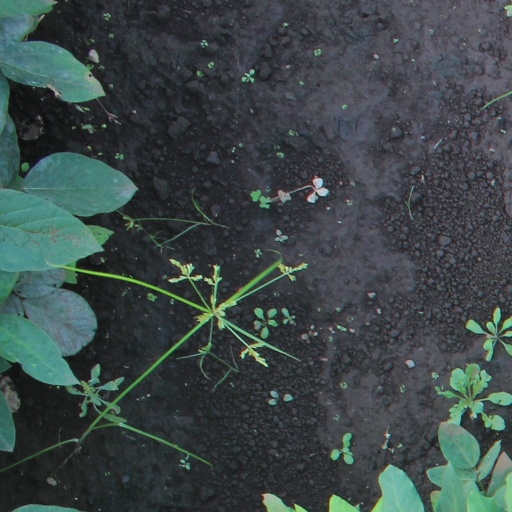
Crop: soybean